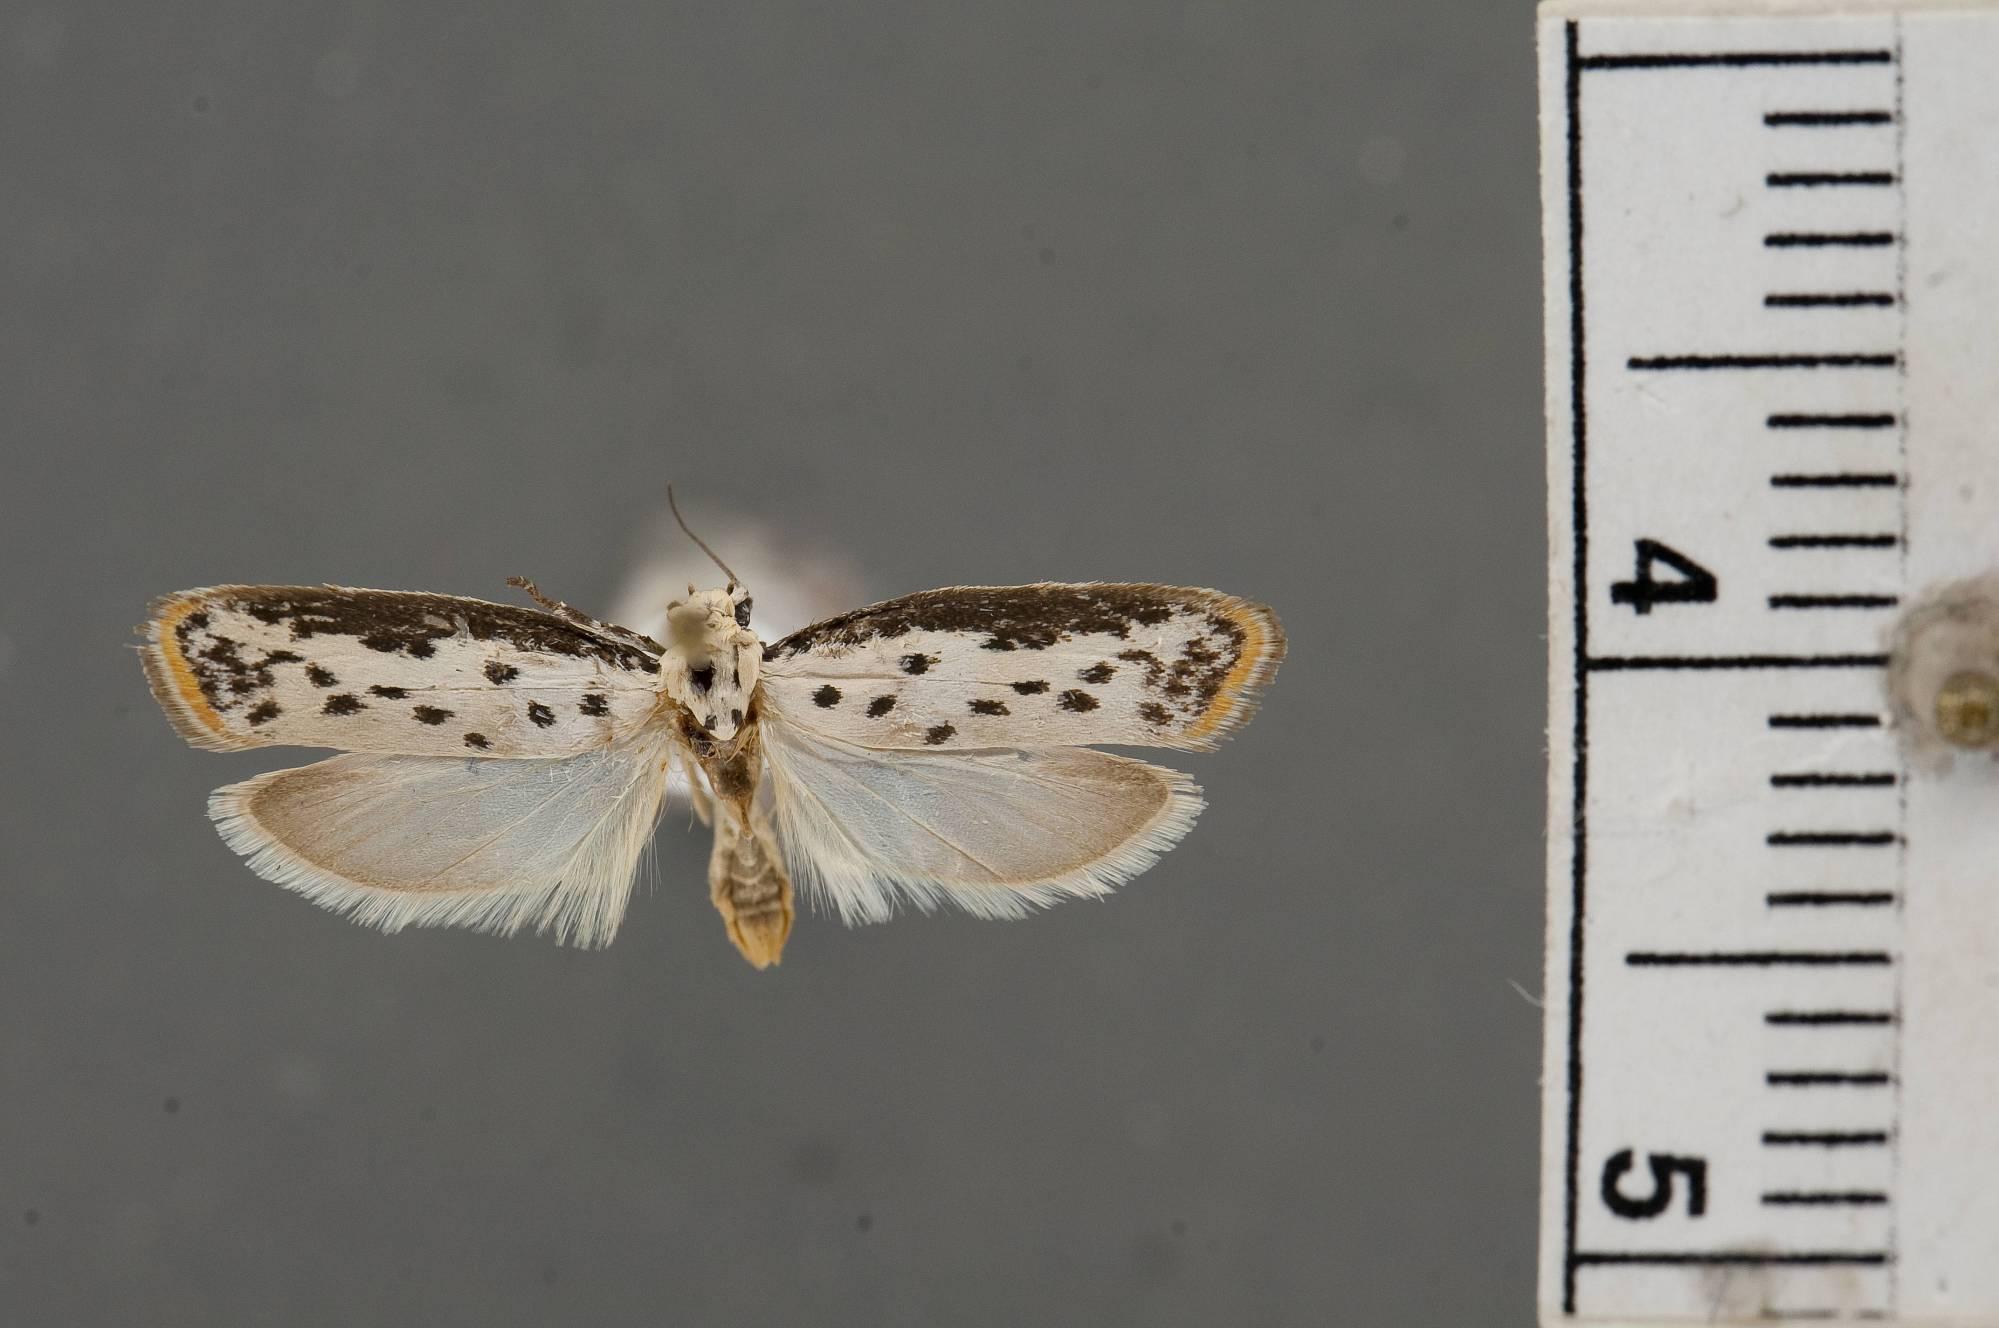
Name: Ethmia proximella
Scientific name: Ethmia proximella Busck, 1912
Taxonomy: Animalia, Arthropoda, Insecta, Lepidoptera, Glossata, Depressariidae, Ethmiinae
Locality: Tehuacan, Puebla, Mexico